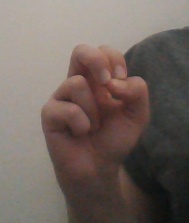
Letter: gaaf